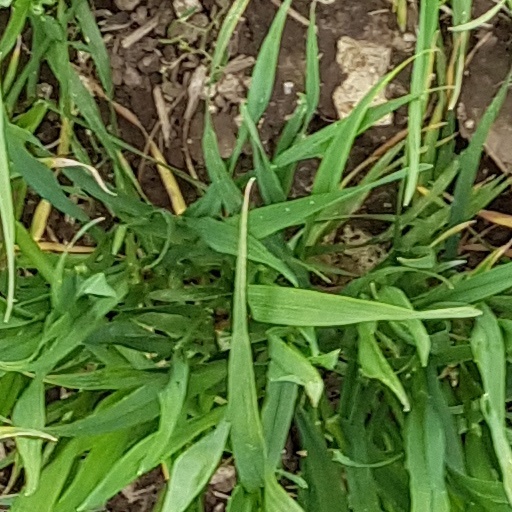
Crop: wheat